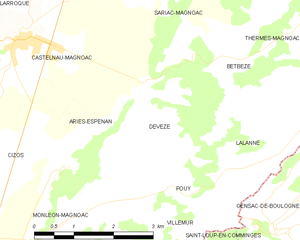
Devèze est une commune française située dans le département des Hautes-Pyrénées, en région Occitanie.